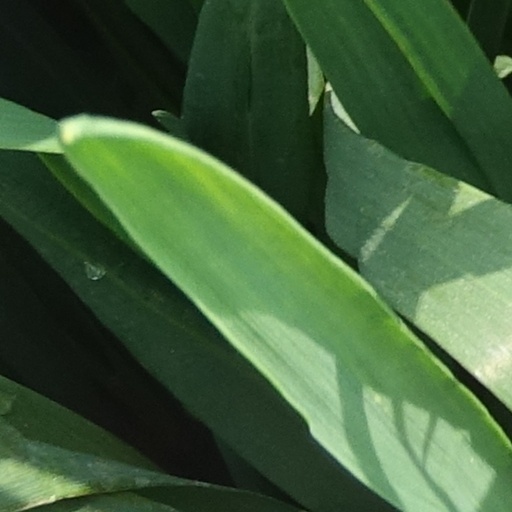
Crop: wheat